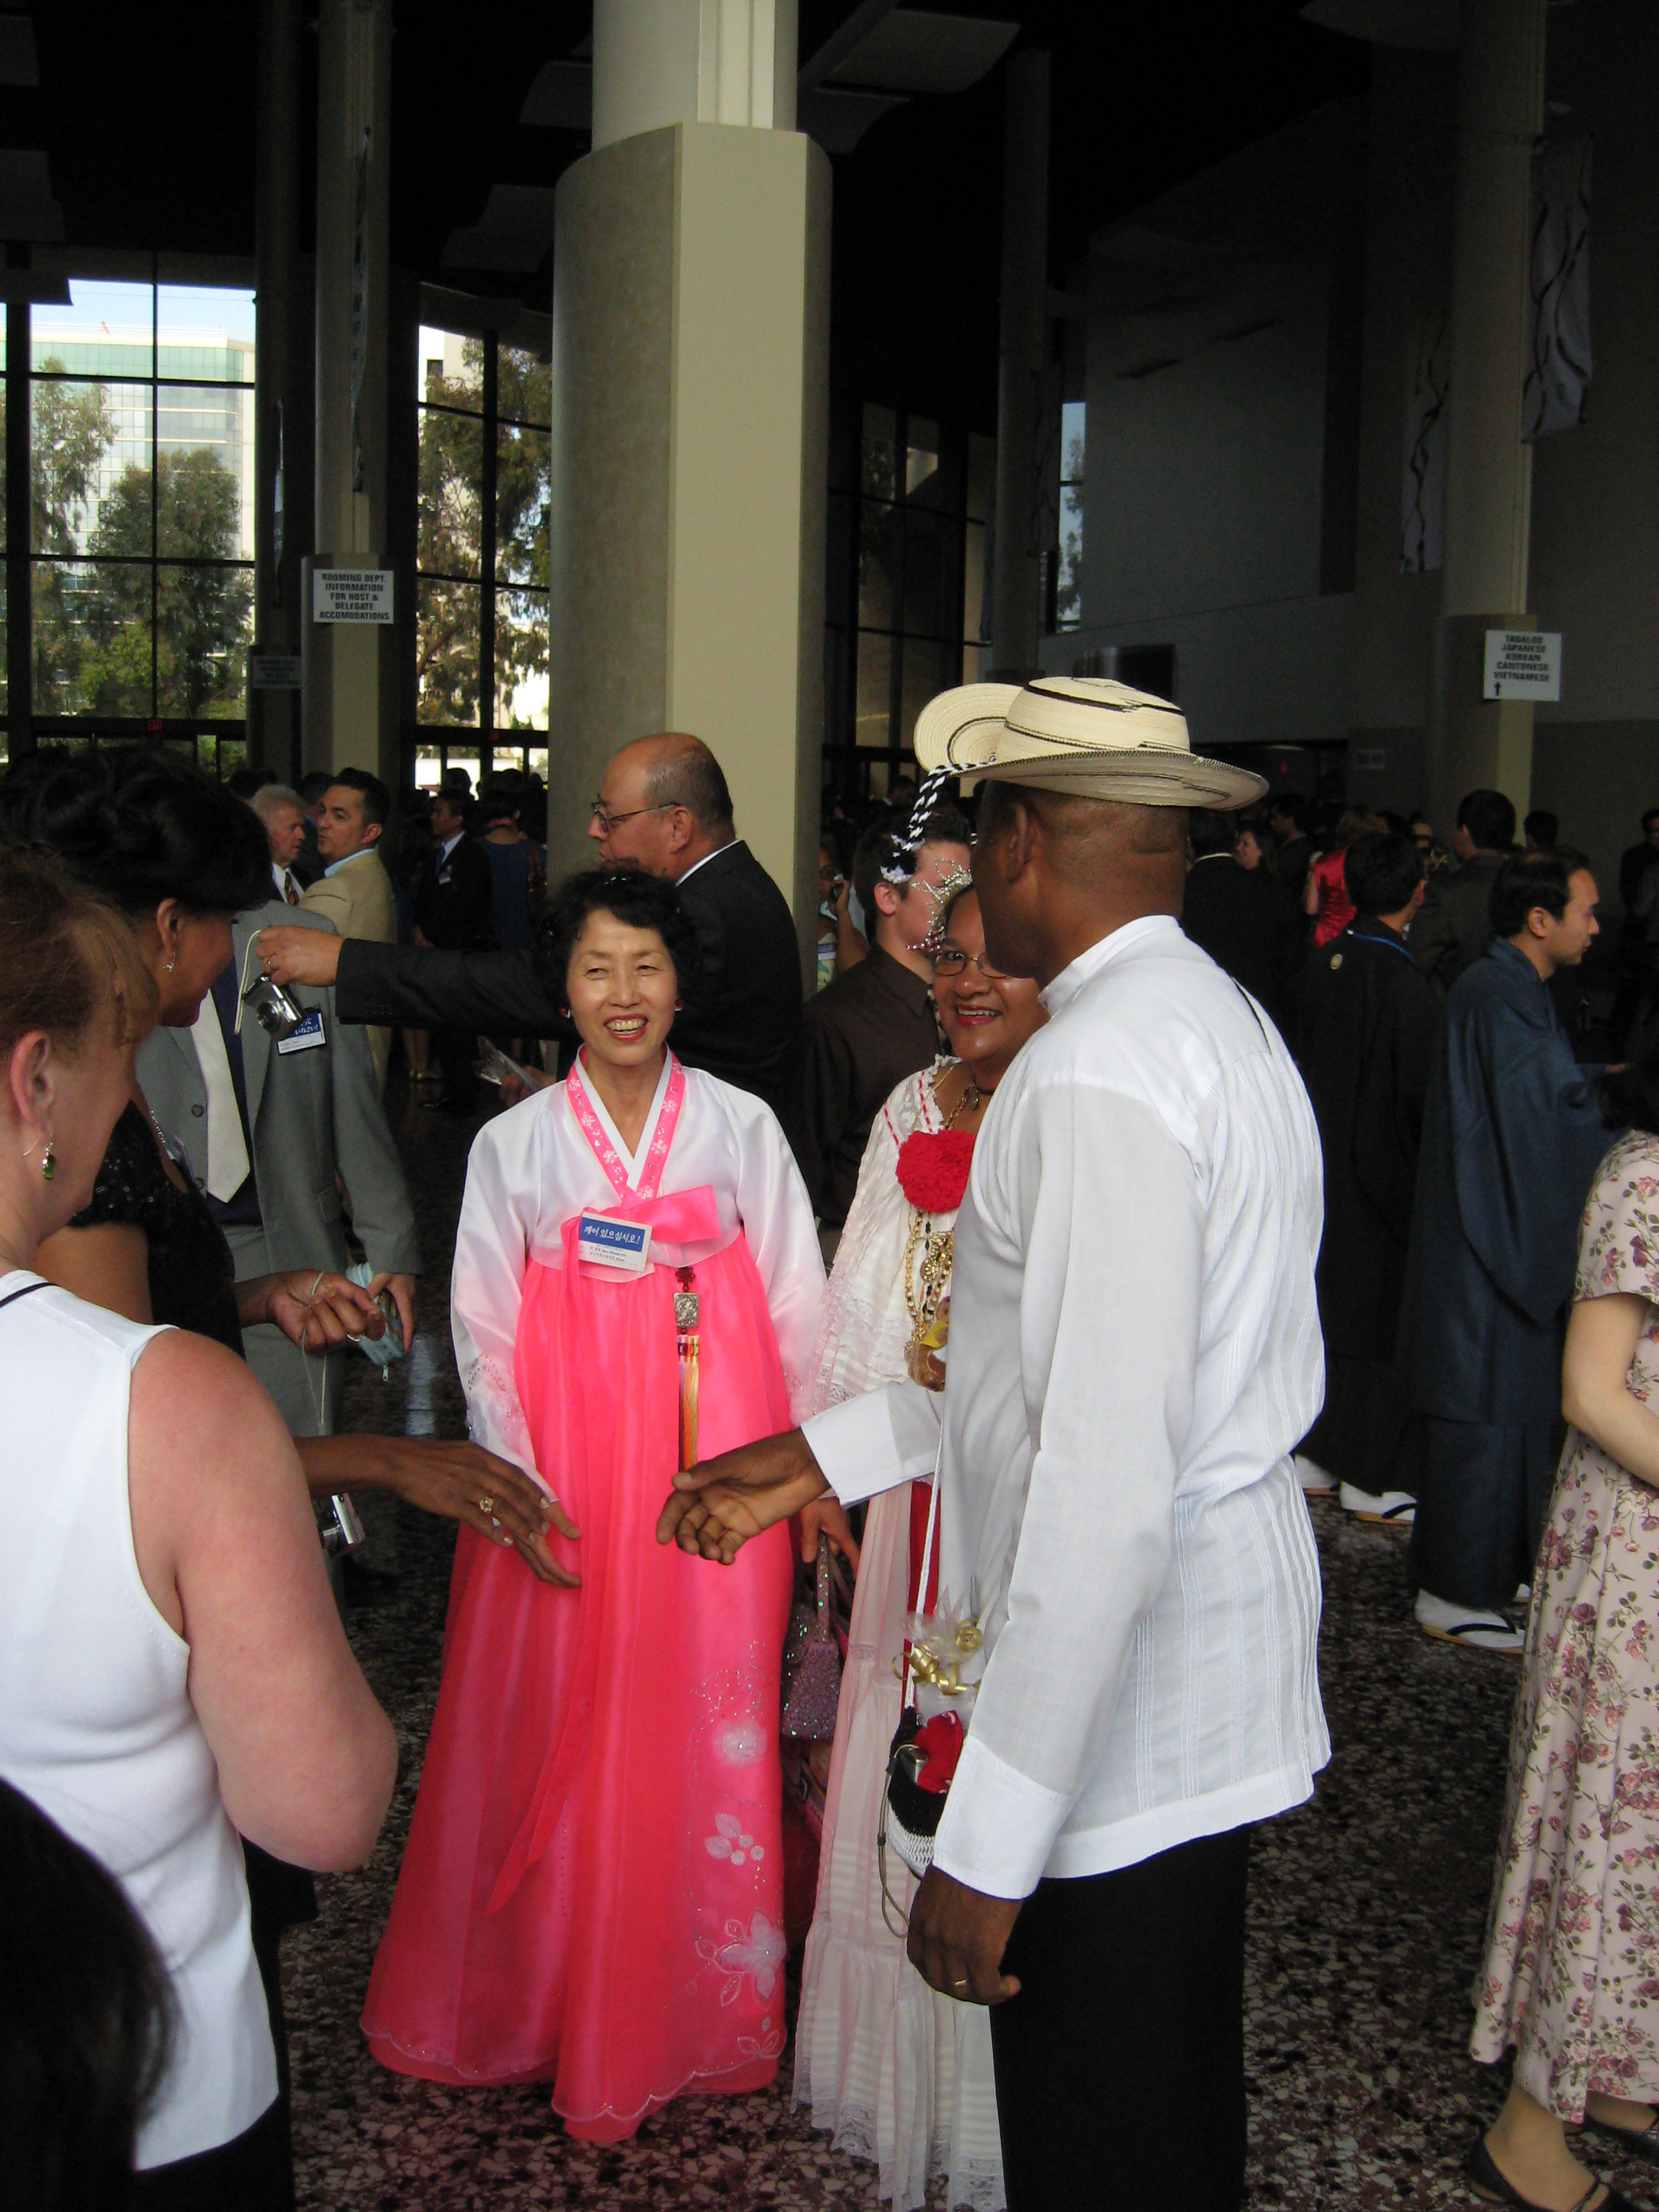
beach, crowd, clothing, marriage, long, ceremony, creativecommons, international, temple, costume, 2009, witness, jehovah, convention, watchtower, keeponthewatch